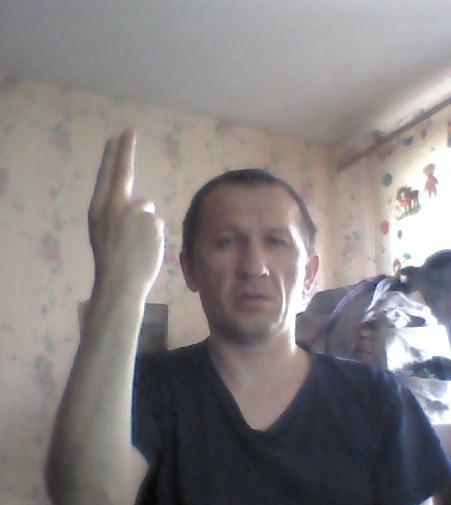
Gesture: two_up_inverted